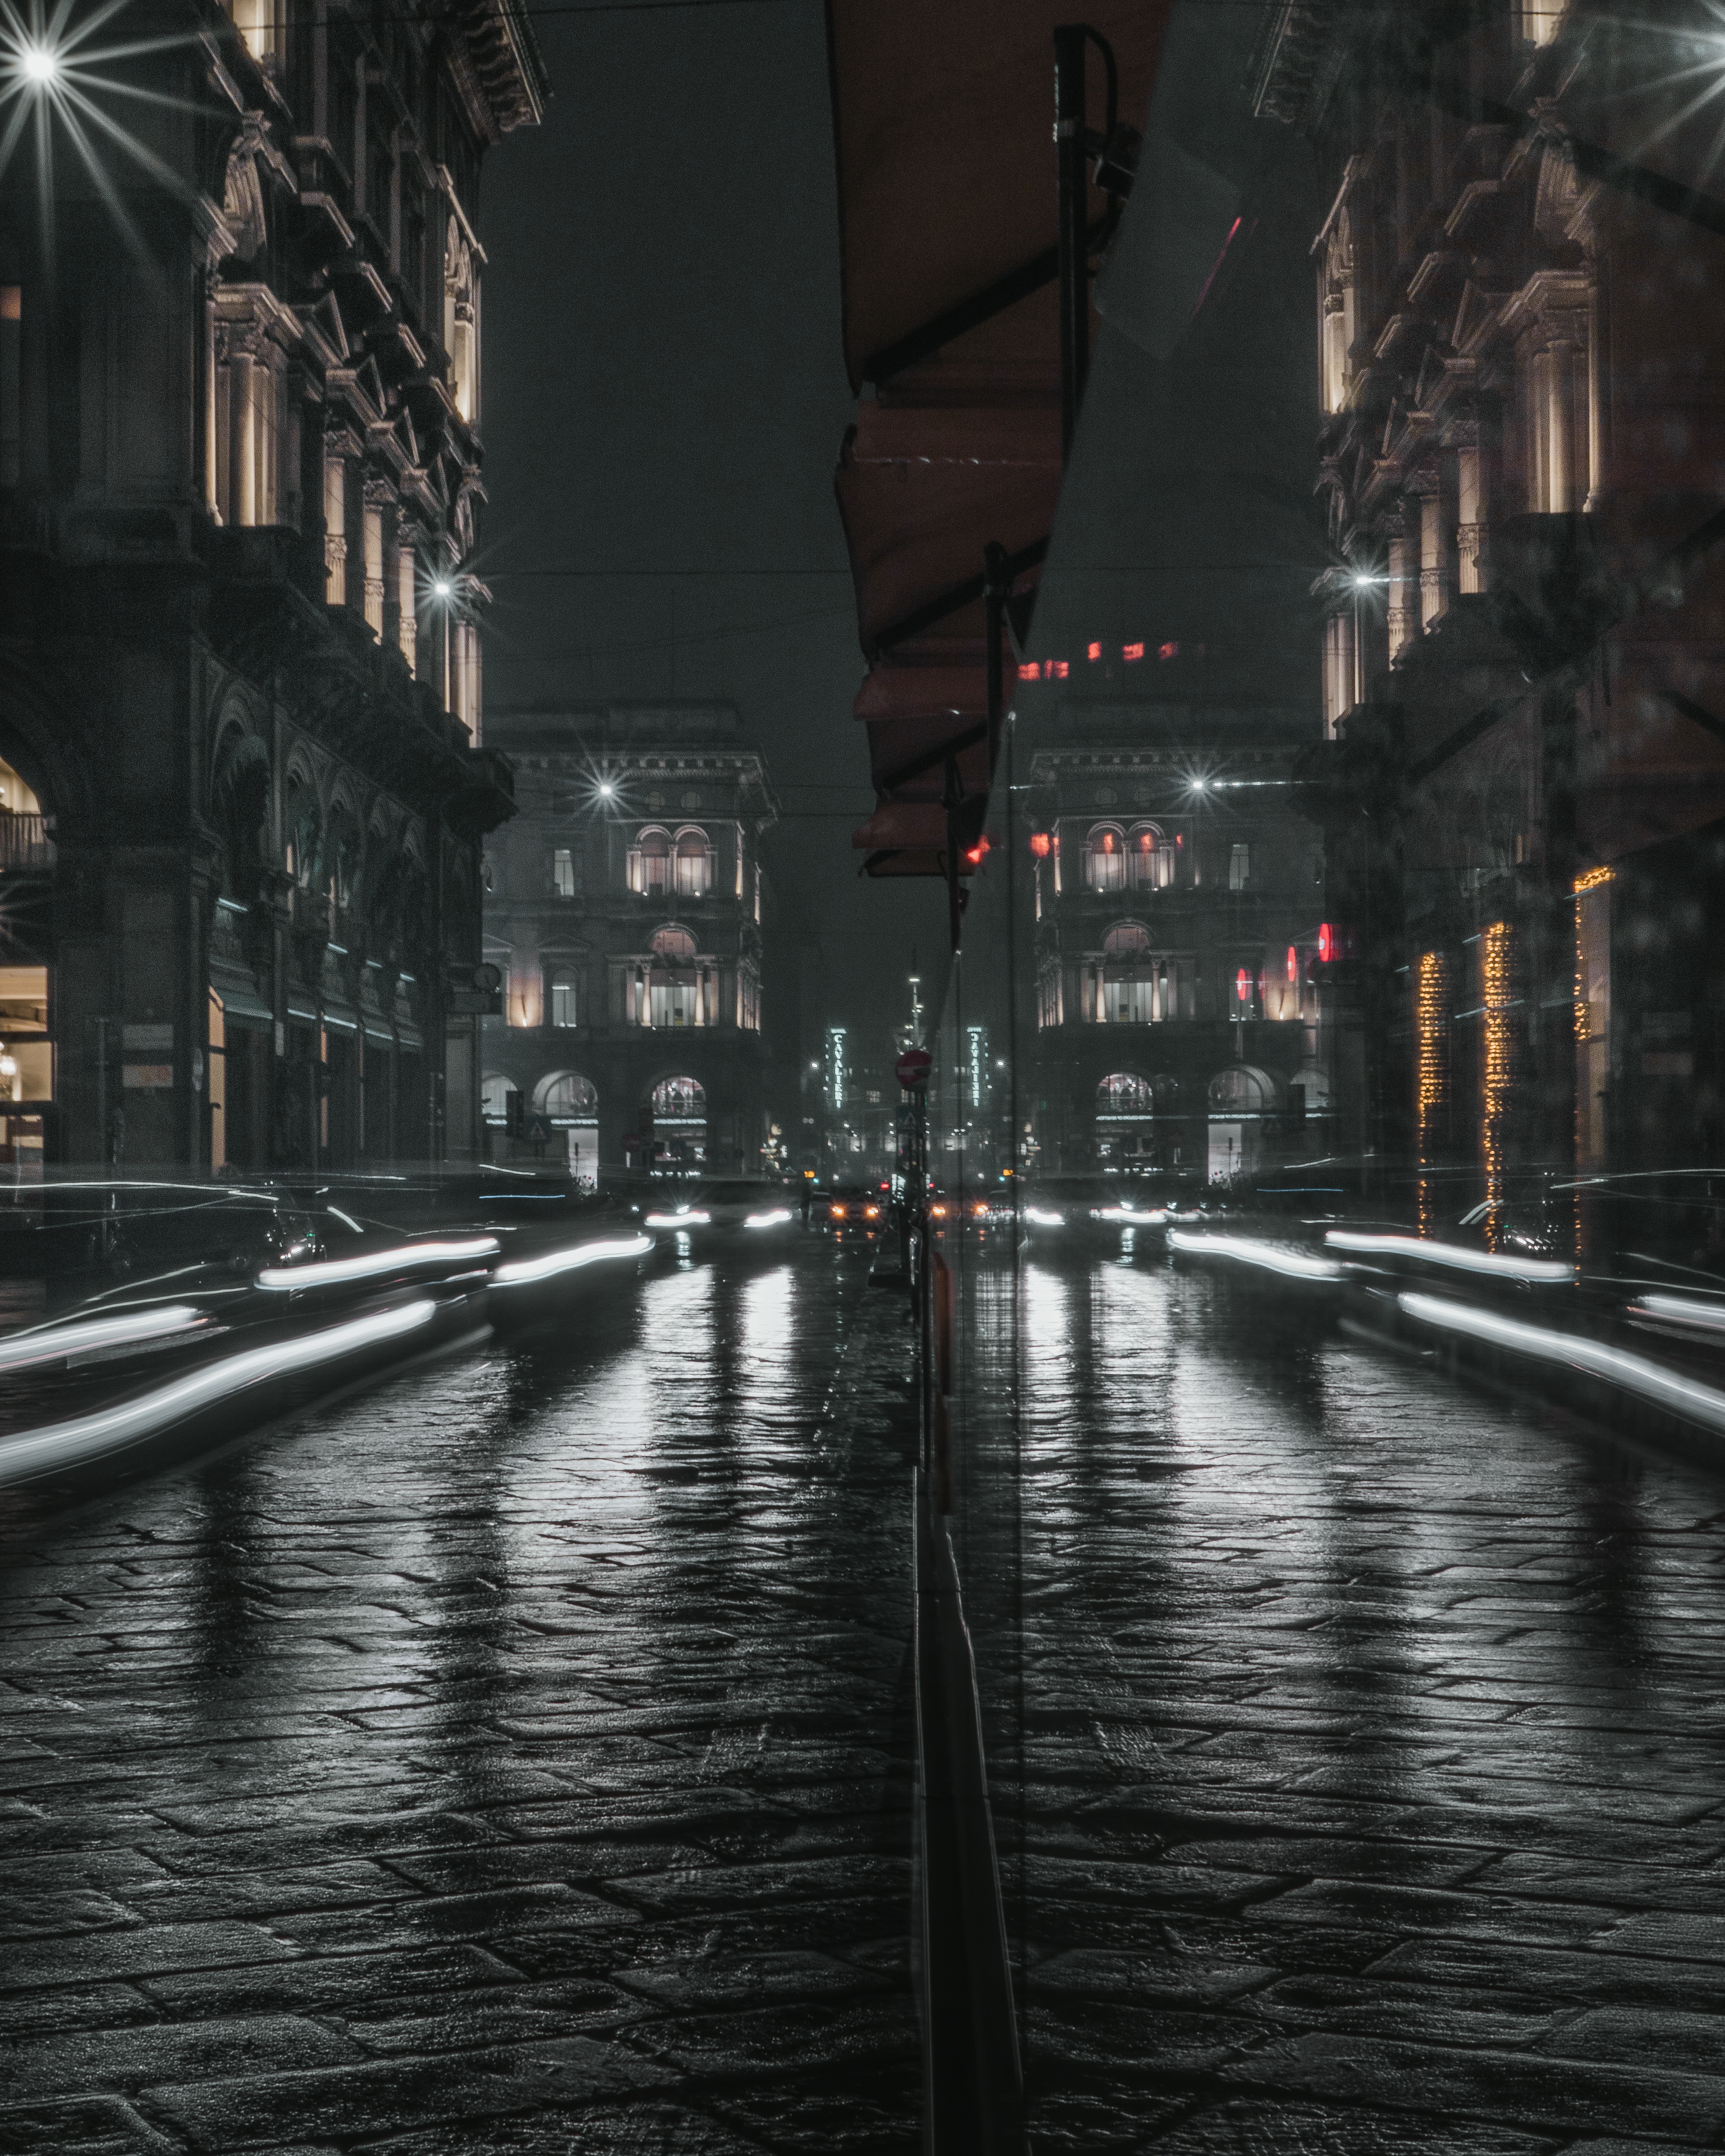
night, water, urban area, metropolitan area, reflection, waterway, city, metropolis, street, human settlement, town, darkness, architecture, canal, cityscape, infrastructure, black and white, building, sky, road, midnight, monochrome, evening, neighbourhood, street light, downtown, photography, winter, cobblestone, channel, symmetry, road surface, river, rain